Pedro Urdemales

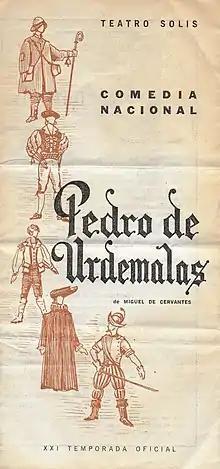

The first literary mention is located in the book , by Suero de Quiñones, possibly written in 1440. Shortly after, new references are found in theatrical authors about this character, where he becomes a prototype of a ruffian in several entremeses (interludes). Thus, Pedro de Urdemales takes part in works of Juan del Encina, Lucas Fernández, Lope de Rueda and Juan de Timoneda.